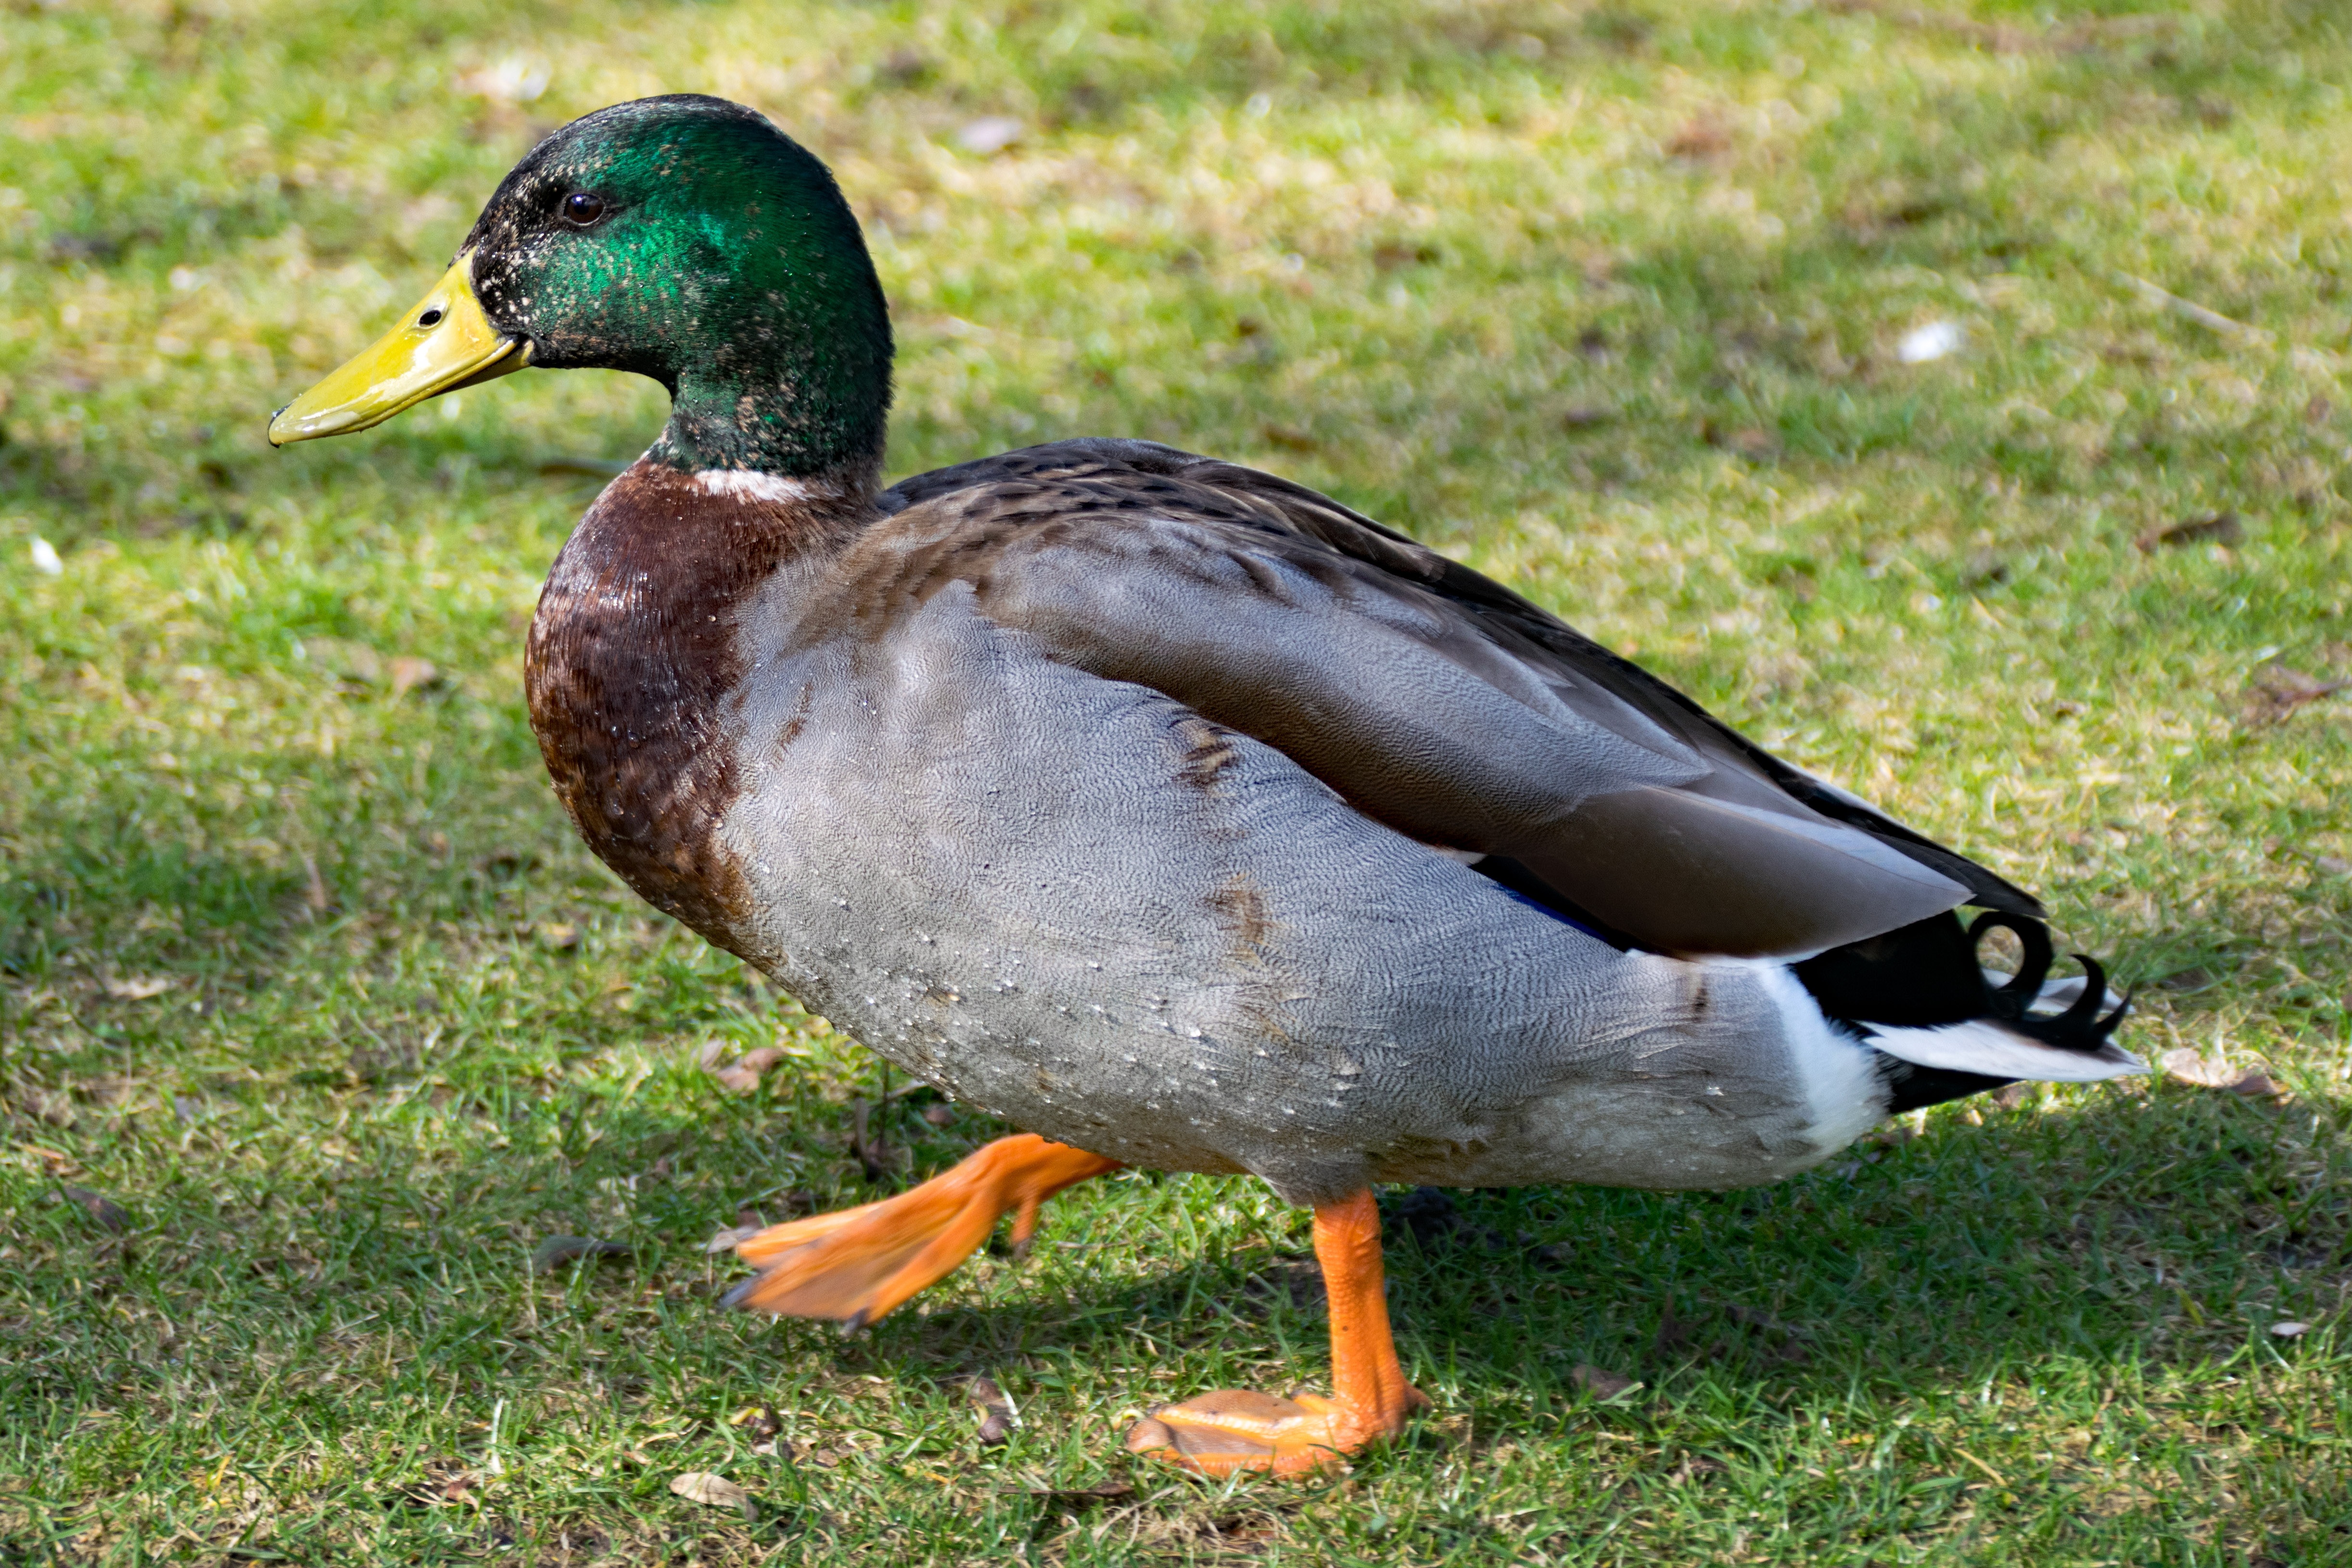
nature, bird, wildlife, spring, beak, fowl, fauna, poultry, anatidae, duck, animals, vertebrate, creature, waterfowl, water bird, mallard, canard, duck bird, ducks geese and swans